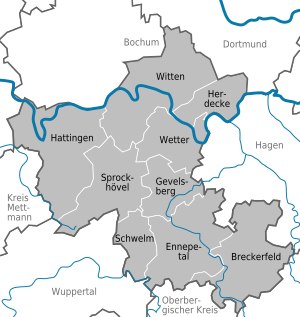
Ennepe-Ruhr-Kreis / Byer
LAndkreisens bykommuner
Ennepe-Ruhr-Kreis er en landkreis, der ligger i det nordrhein-westfalske regierungsbezirk Arnsberg. Den grænser op til de tre byer uden for kreis Bochum, Dortmund og Hagen fulgt af Märkischer Kreis, Oberbergischer Kreis, byen Wuppertal, Kreis Mettman og byen Essen.